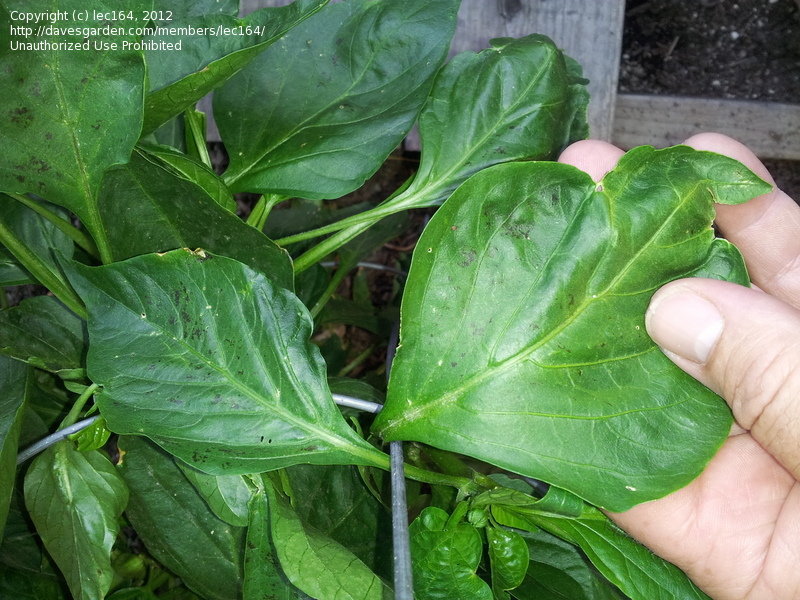
Labels: Bell_pepper leaf spot, Bell_pepper leaf spot, Bell_pepper leaf spot, Bell_pepper leaf spot, Bell_pepper leaf spot